English folk music

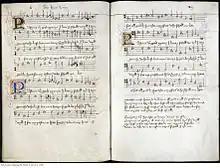

In the 16th century the changes in the wealth and culture of the upper social orders caused tastes in music to diverge. There was an internationalisation of courtly music in terms of both instruments, such as the lute, dulcimer and early forms of the harpsichord, and in form with the development of madrigals, pavanes and galliards. For other social orders, instruments like the pipe, tabor, bagpipe, shawm, hurdy-gurdy, and crumhorn accompanied traditional music and community dance. The fiddle, well established in England by the 1660s, was unusual in being a key element in both the art music that developed in the baroque, and in popular song and dance.